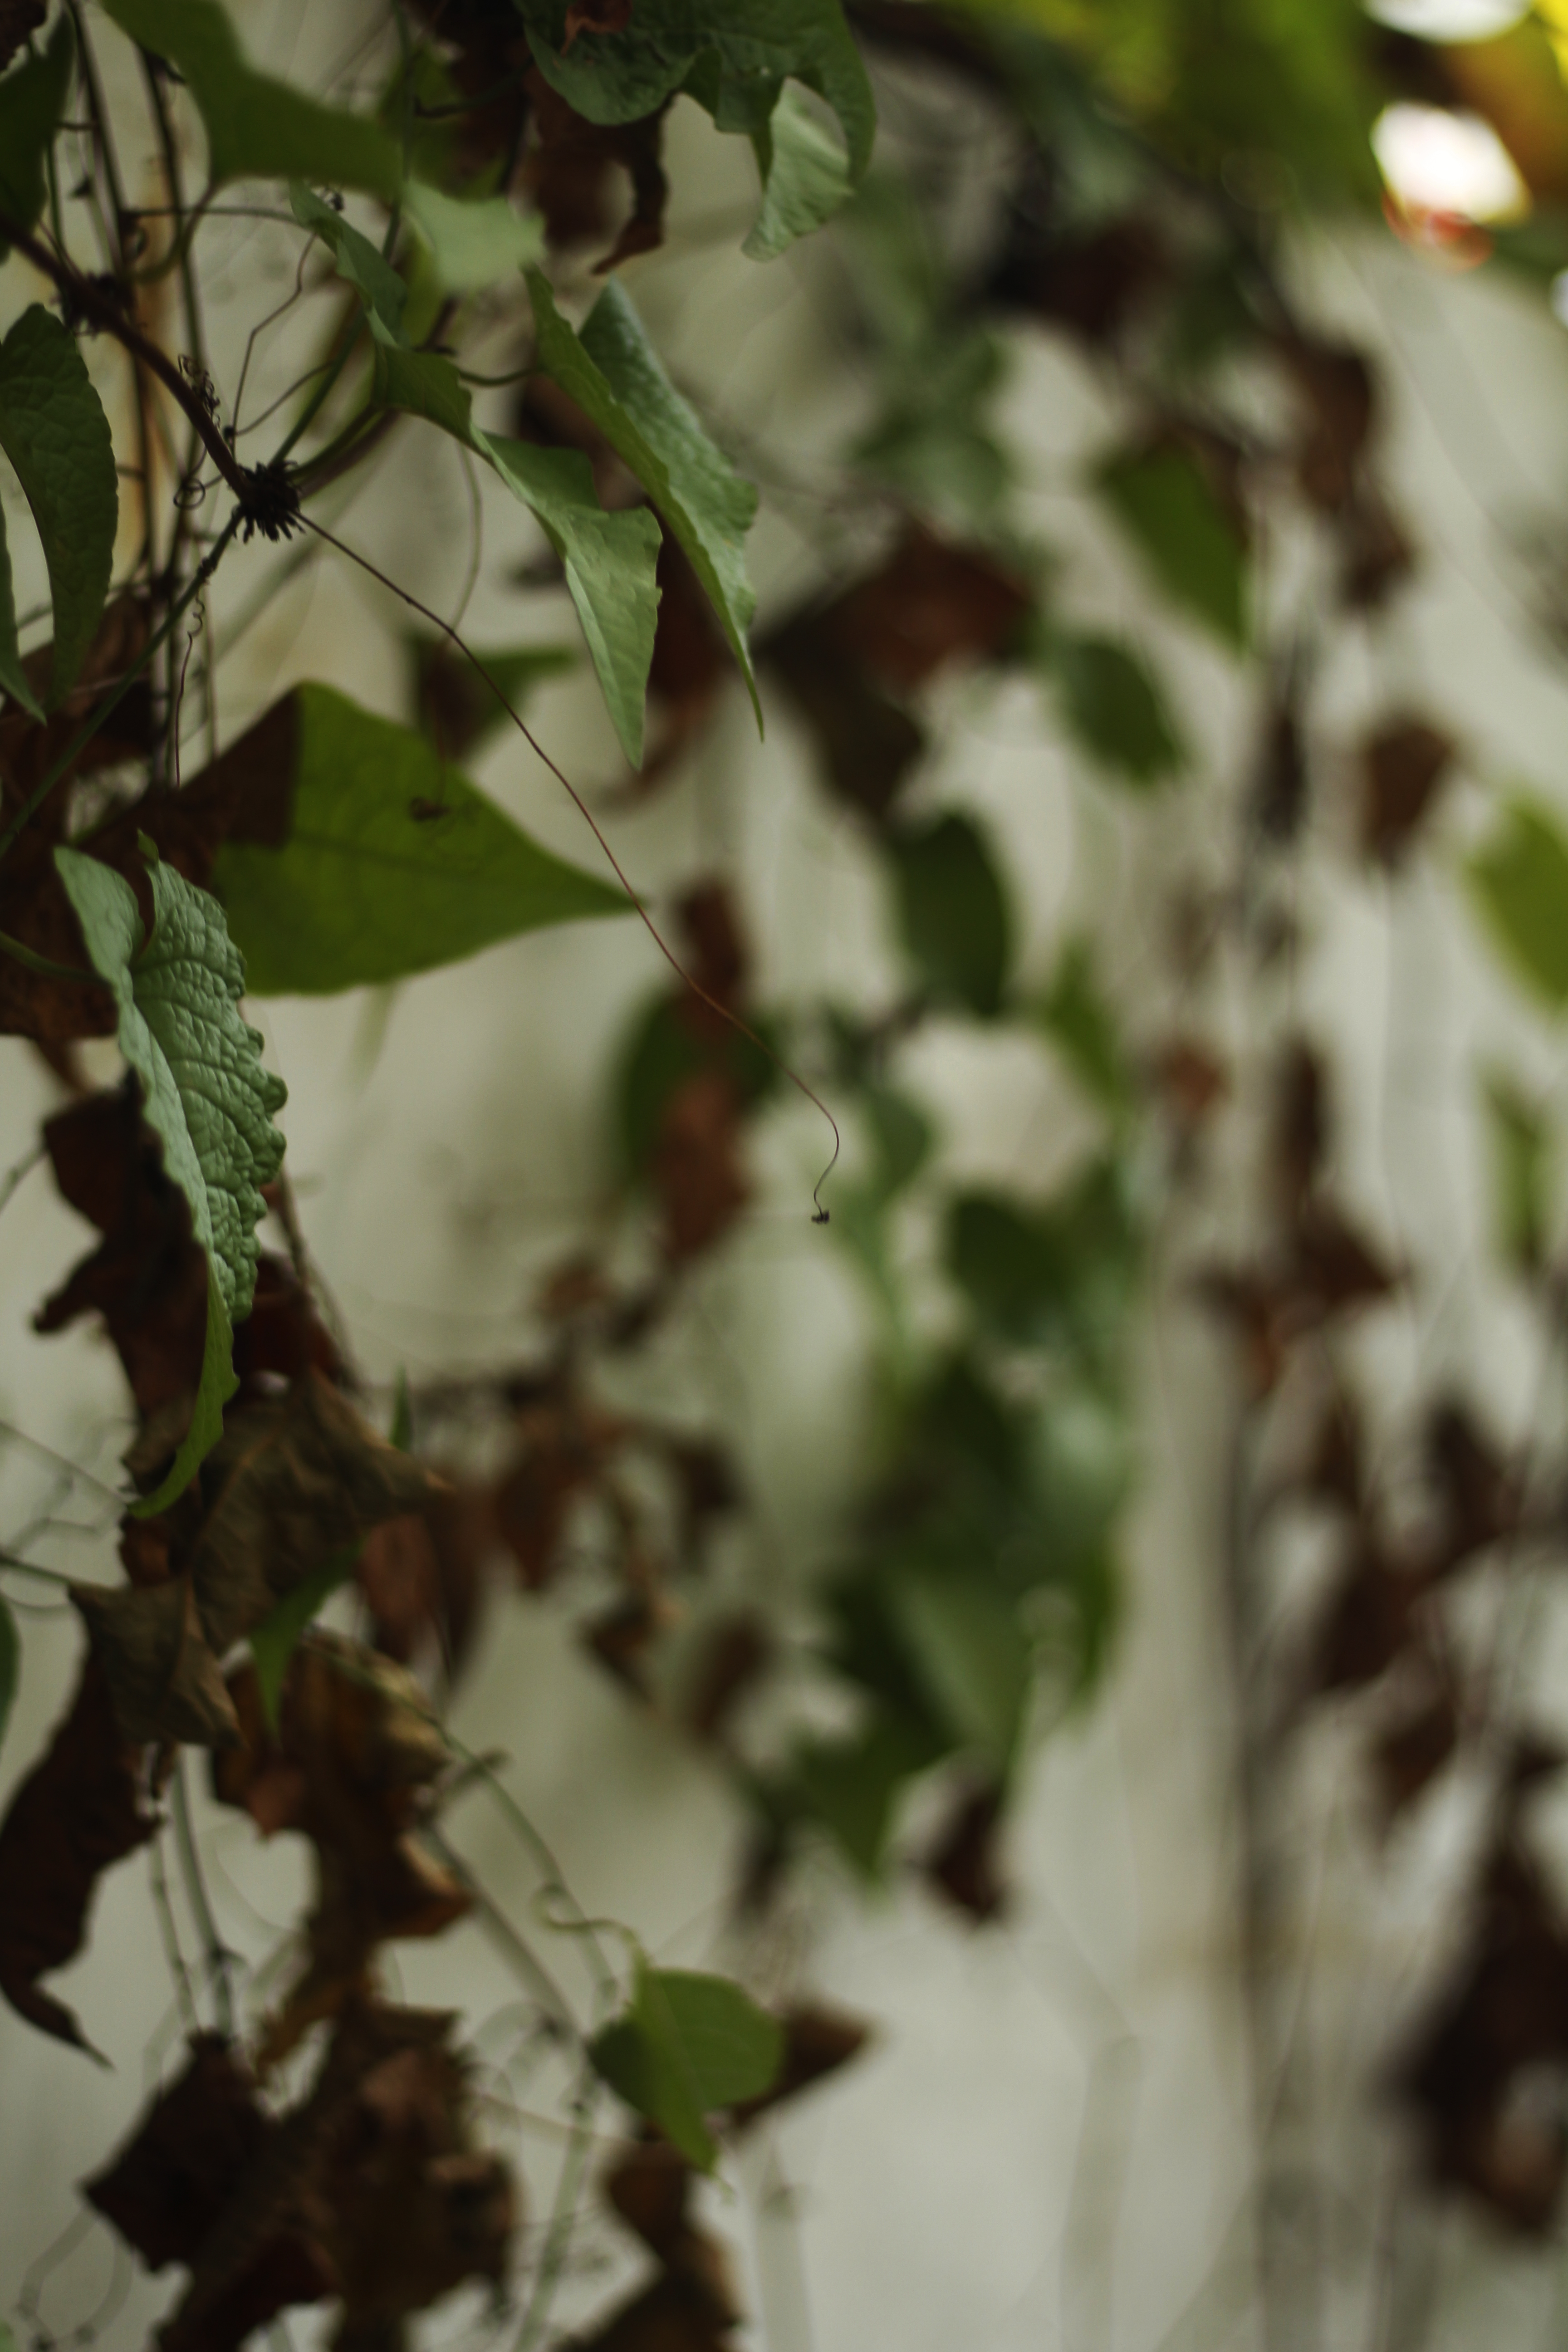
leaf, wall, white, green, broken leaf, creative, photography, tree, branch, plant, botany, woody plant, twig, spring, flower, adaptation, forest, plant stem, trunk, ivy